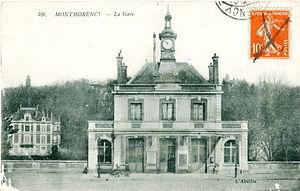
Carte postale ancienne éditée par Abeille, n°49
Montmorency est une commune française, chef-lieu de canton du Val-d’Oise, située à environ treize kilomètres au nord des portes de Paris, et vingt et un kilomètres par la route de l’aéroport Roissy-Charles-de-Gaulle. La population de Montmorency est en 2012 d’environ vingt et un mille habitants, appelés les Montmorencéens. La stabilité du nombre d'habitants au cours des quarante dernières années est la conséquence d'un espace constructible presque saturé se prêtant mal à de nouvelles constructions alors que, dans le même temps, la taille moyenne des foyers a tendance à baisser.